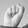
ASL letter: S